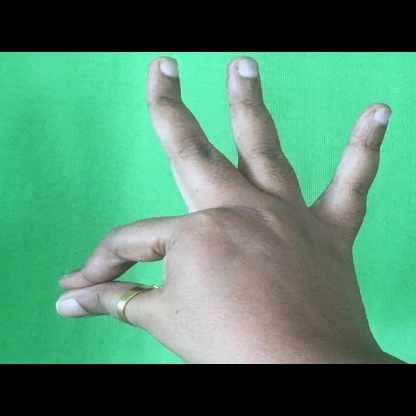
Mudra: Hamsasyam